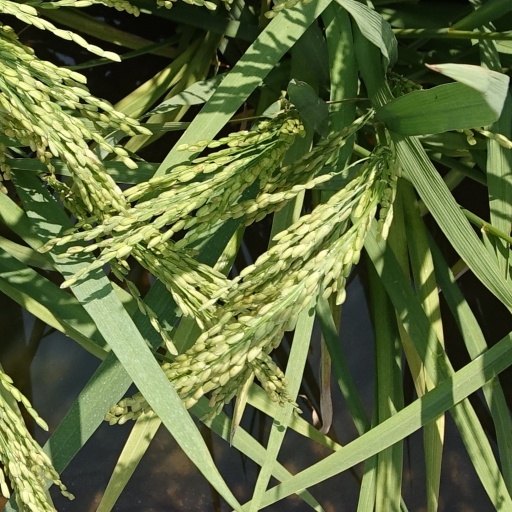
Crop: rice